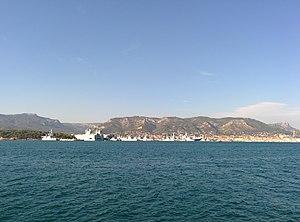
Base navale, Toulon et Mont Faron
Toulon est une commune du Sud-Est de la France, chef-lieu du département du Var et siège de sa préfecture. Troisième ville de la région Provence-Alpes-Côte d'Azur derrière Marseille et Nice, elle abrite en outre le siège de la préfecture maritime de la Méditerranée. La commune est établie sur les bords de la mer Méditerranée, le long de la rade de Toulon. Ses habitants sont appelés les Toulonnais.